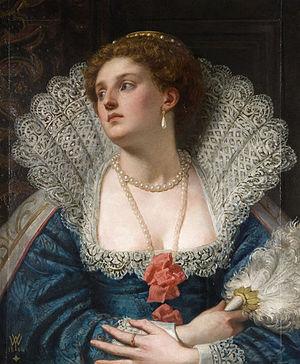
Amy Robsart était une dame noble anglaise de l'ère élisabéthaine. Épouse de Robert Dudley, favori de la reine Élisabeth Iʳᵉ, sa mort soudaine a été soumise à une enquête qui tourne au scandale, son mari étant soupçonné de l'avoir tuée en vue d'épouser la reine en secondes noces.